Congregation Beth Or

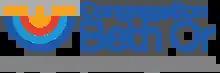
Congregation Beth Or logo

Congregation Beth Or (transliterated from Hebrew as "House of Light") is a Reform Jewish congregation and synagogue located in Maple Glen, a northern suburb of Greater Philadelphia, Pennsylvania, in the United States.